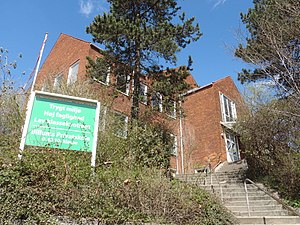
Lyngby-Taarbæk Kommune / Institutioner
Billums Skole på Buddingevej: En af privatskolerne der ligger i kommunen.
Billums Skole i Kongens Lyngby. På skilte står ""Trygt miljø. Høj faglighed. Lav klassekvotient. Billums Privatskole. 0. til 10. klasse""."
Lyngby-Taarbæk Kommune eller Lyngby-Tårbæk Kommune er en kommune i den nordlige del af Storkøbenhavn, og hører under Region Hovedstaden.